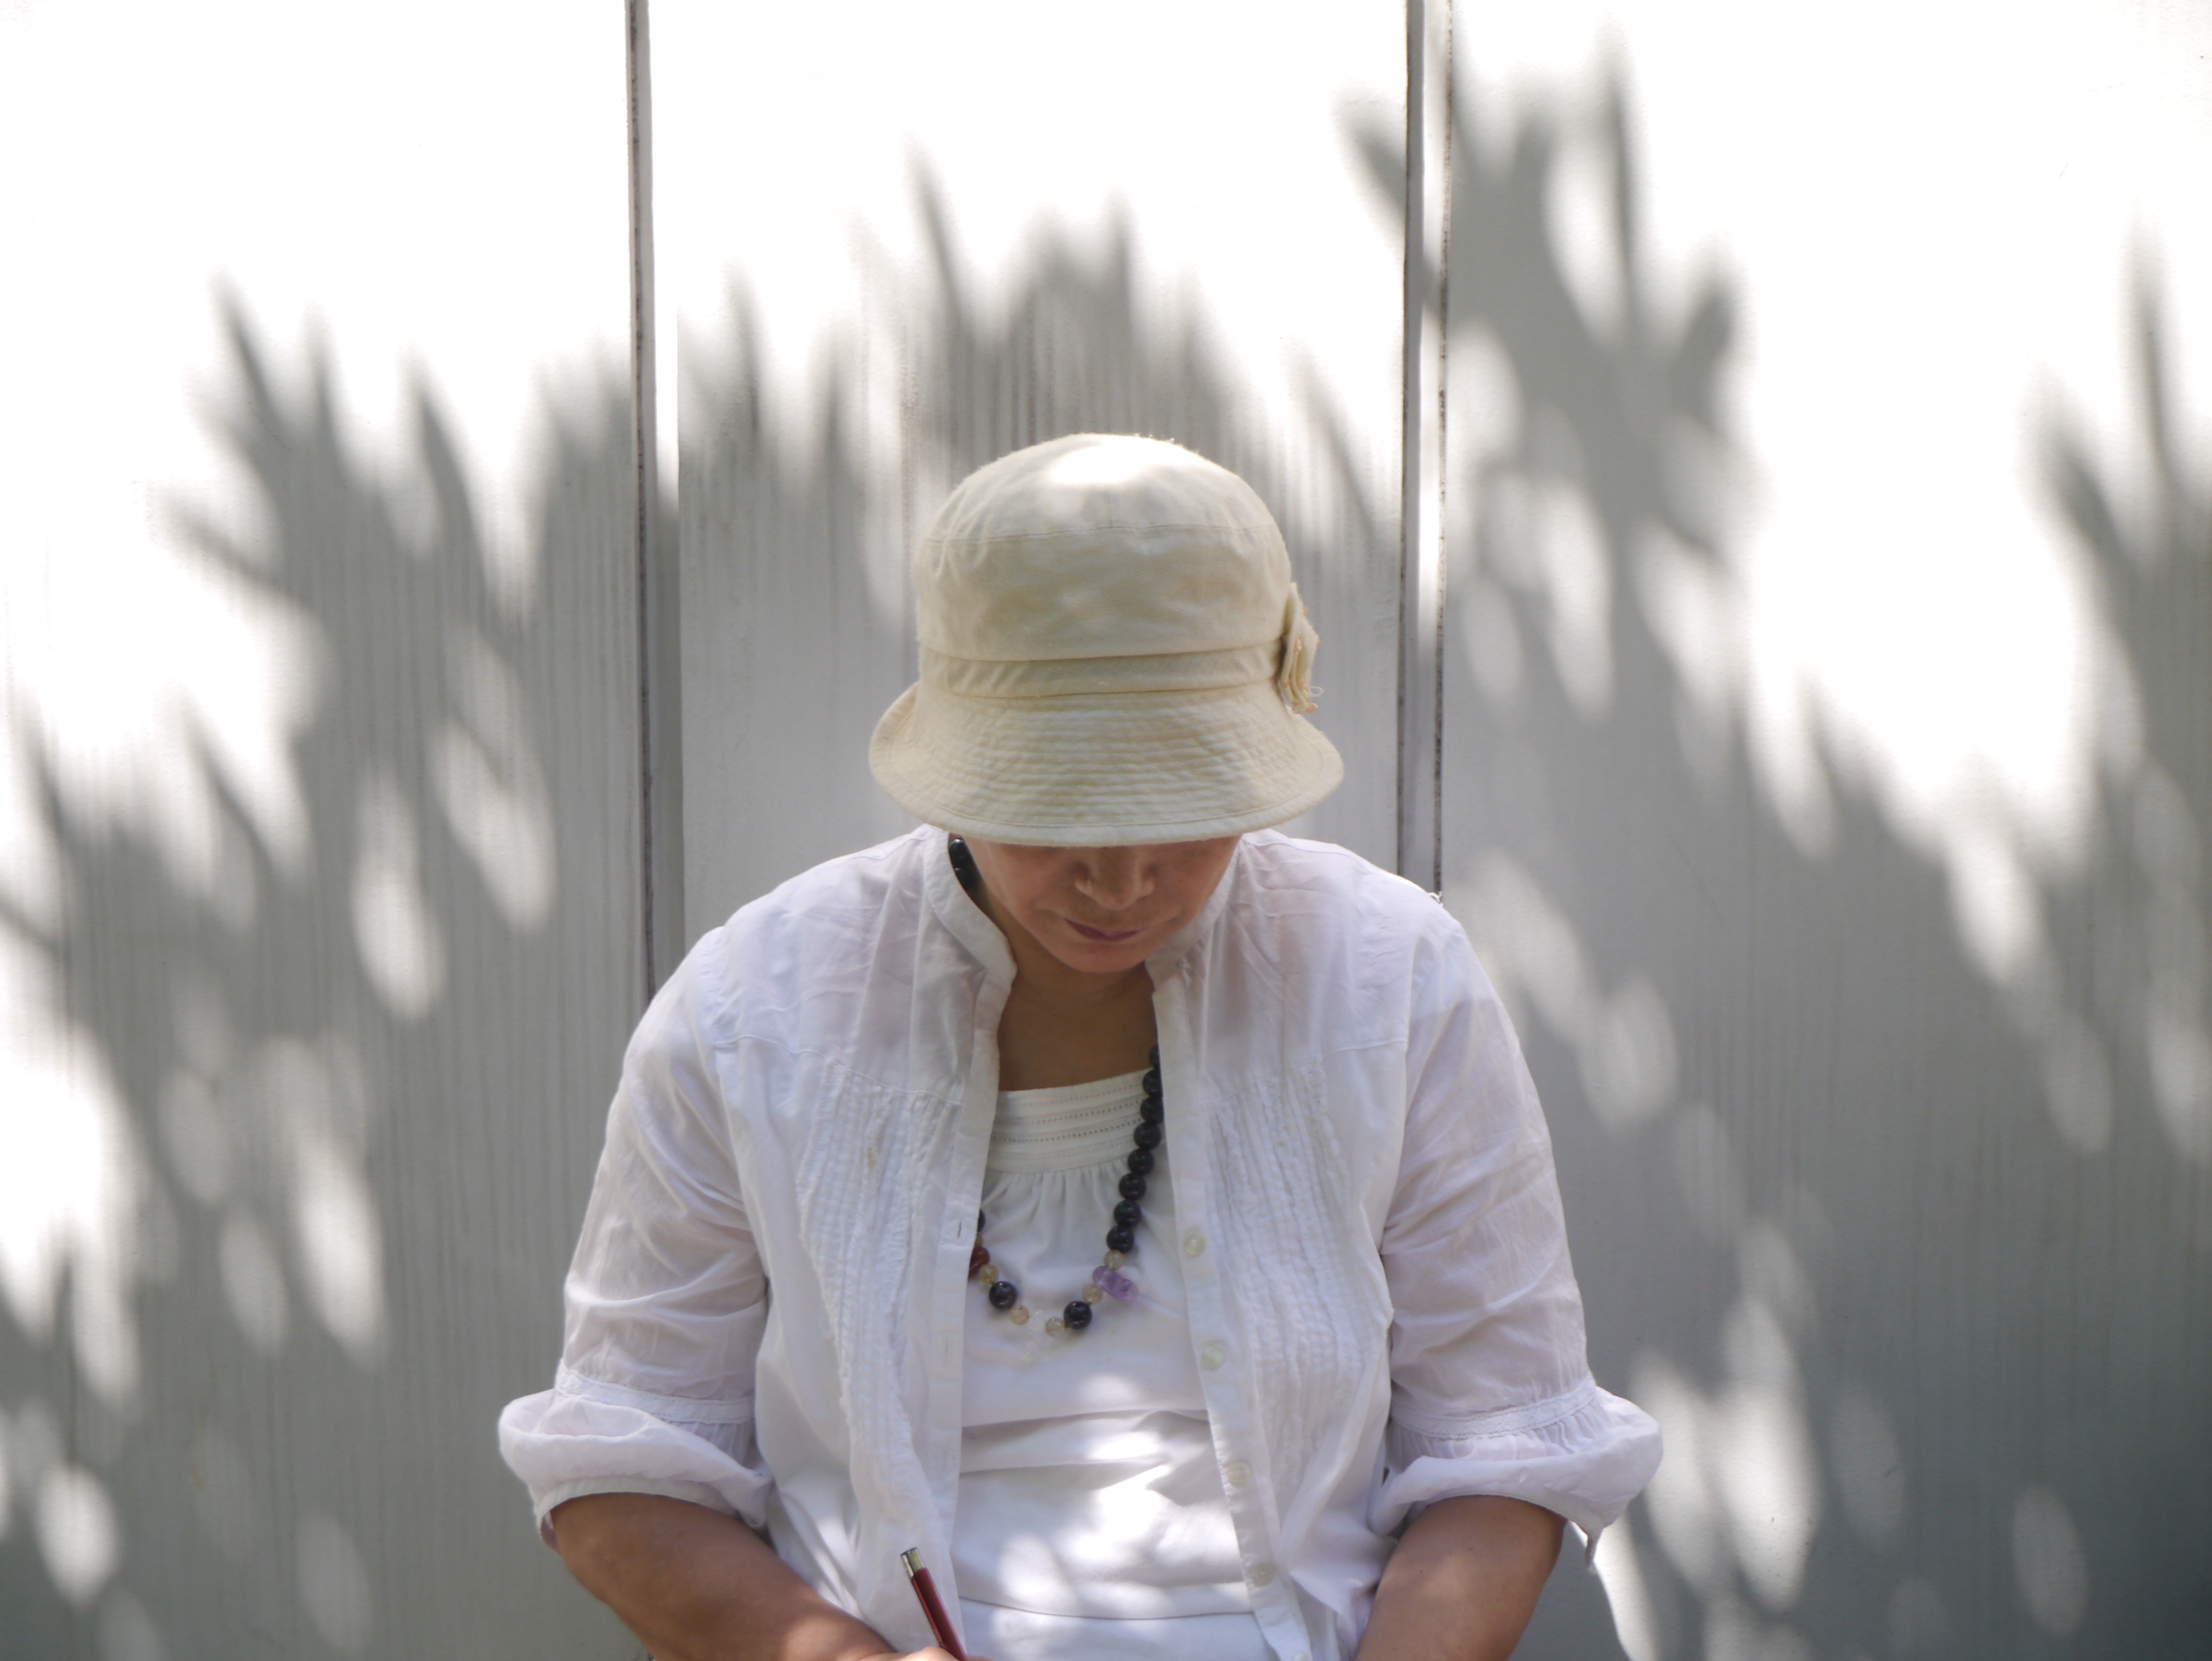
man, person, wood, white, shade, wall, spring, shadow, hat, japan, tokyo, jewels, aoyama, memo, antomasako, scribe, sense